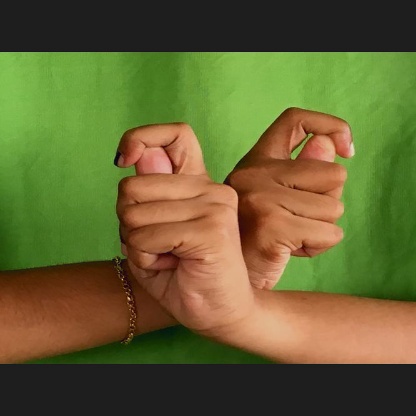
Mudra: Berunda